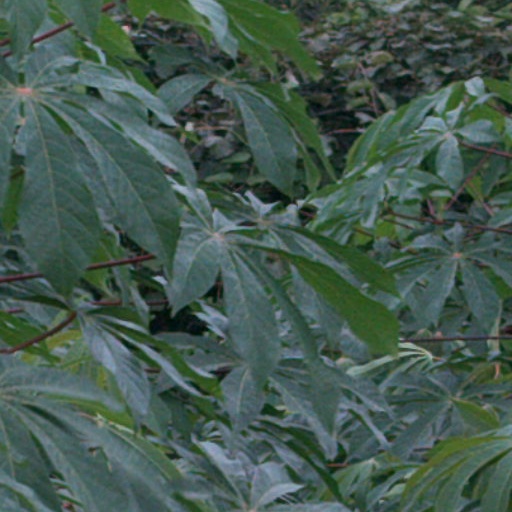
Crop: cassava